Seine fishing

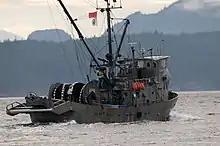
Drum net seiner in Johnstone Strait, British Columbia

Native Americans on the Columbia River wove seine nets from spruce root fibers or wild grass, again using stones as weights. For floats they used sticks made of cedar which moved in a way which frightened the fish and helped keep them together.